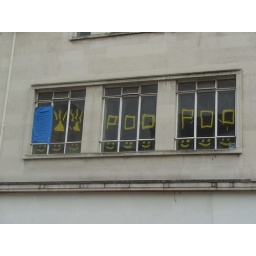
The windows above Home Bargains (before the building is knocked down)